Luigi Cozzi

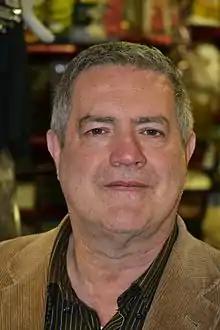
Cozzi in 2011

Luigi Cozzi (born 7 September 1947) is an Italian film director and screenwriter. At a young age, Cozzi became a fan of science fiction and began his career as an overseas correspondent for Western film magazines. After directing his first film "The Tunnel Under the World", Cozzi befriended director Dario Argento and began working with him in film and television as well as directing his own features including "Hercules" as well as continuing work with Argento. In the 2010s, he returned to directing with the film "Blood on Méliès' Moon".